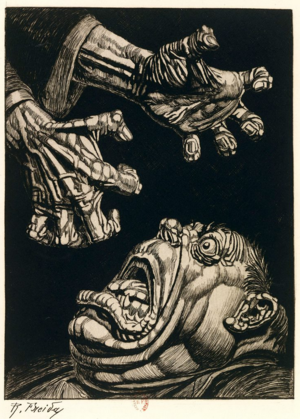
Raphaël Freida est un peintre, graveur, affichiste et illustrateur français. Bien qu'il soit un cartonnier très prolifique, ses illustrations, principalement ses eaux-fortes, sont peu nombreuses mais marquantes.